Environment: real
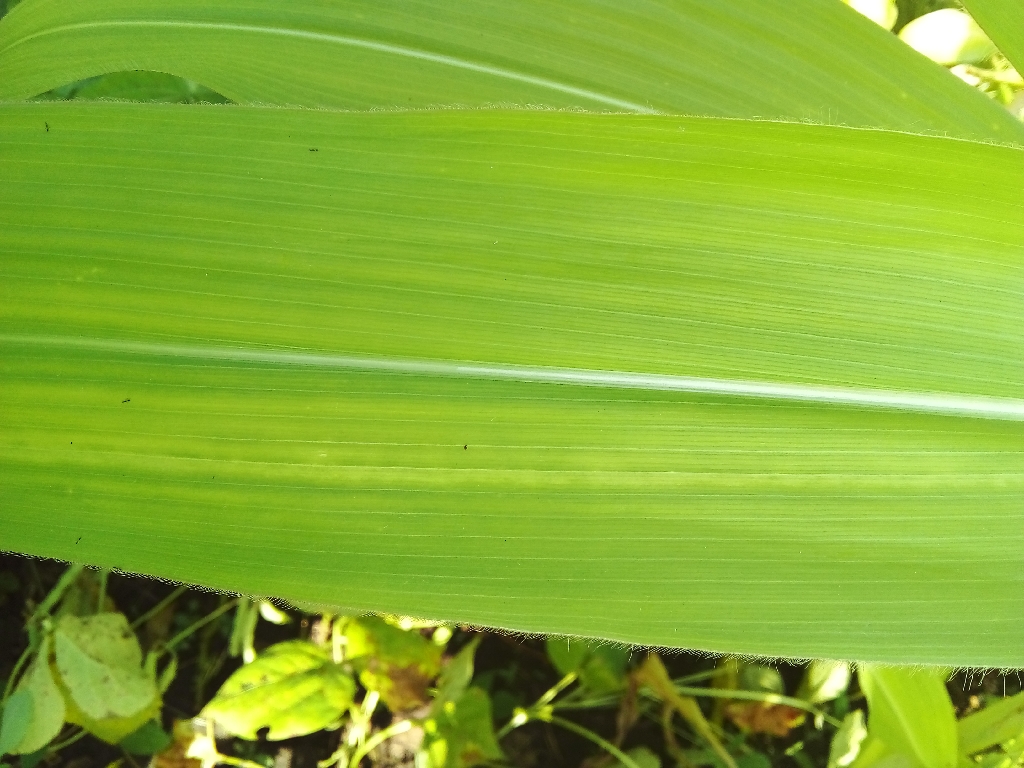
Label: healthy